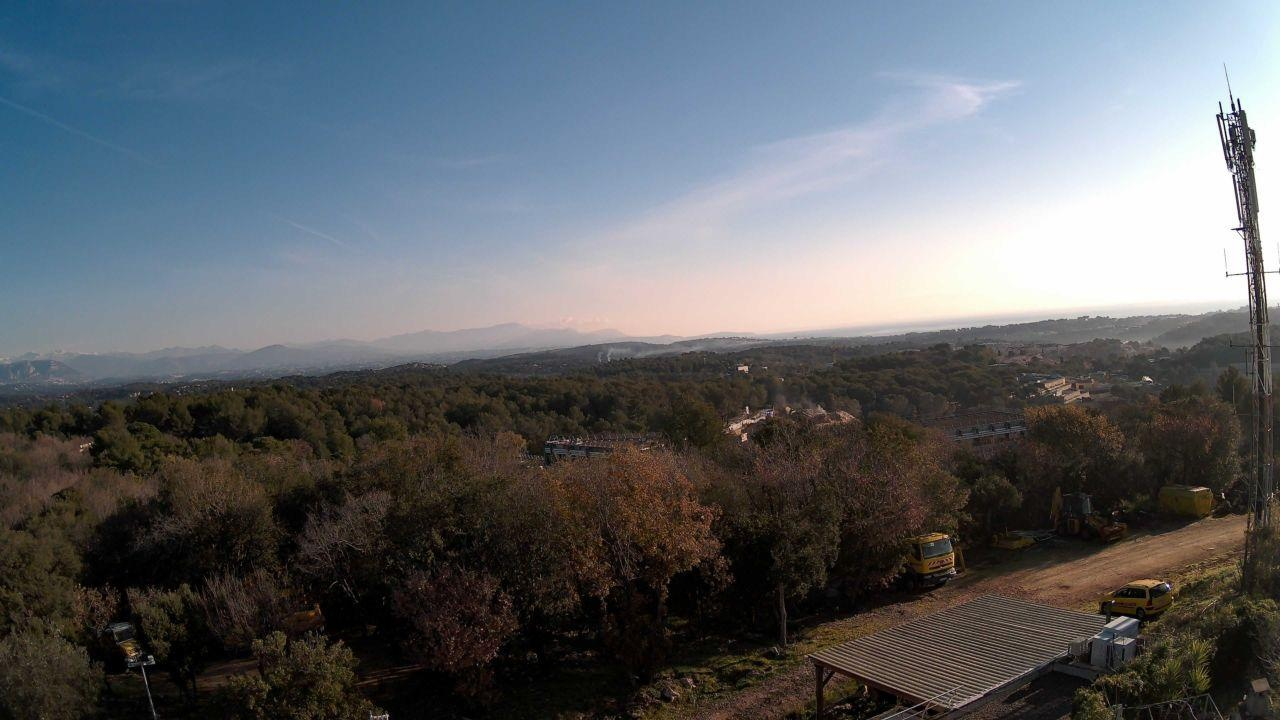
Fire: no
Smoke: yes